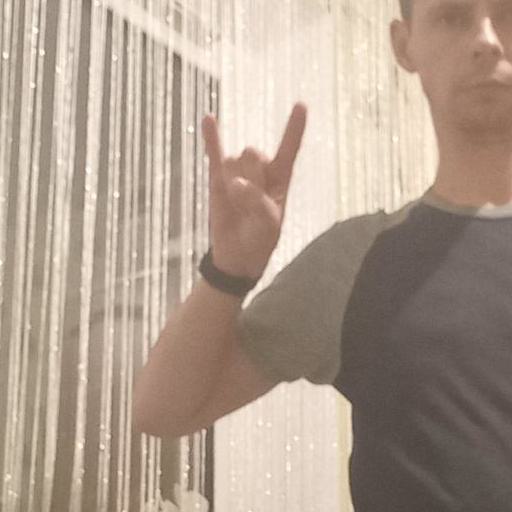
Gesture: rock